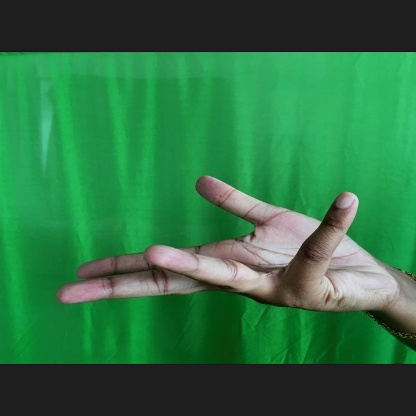
Mudra: Alapadmam